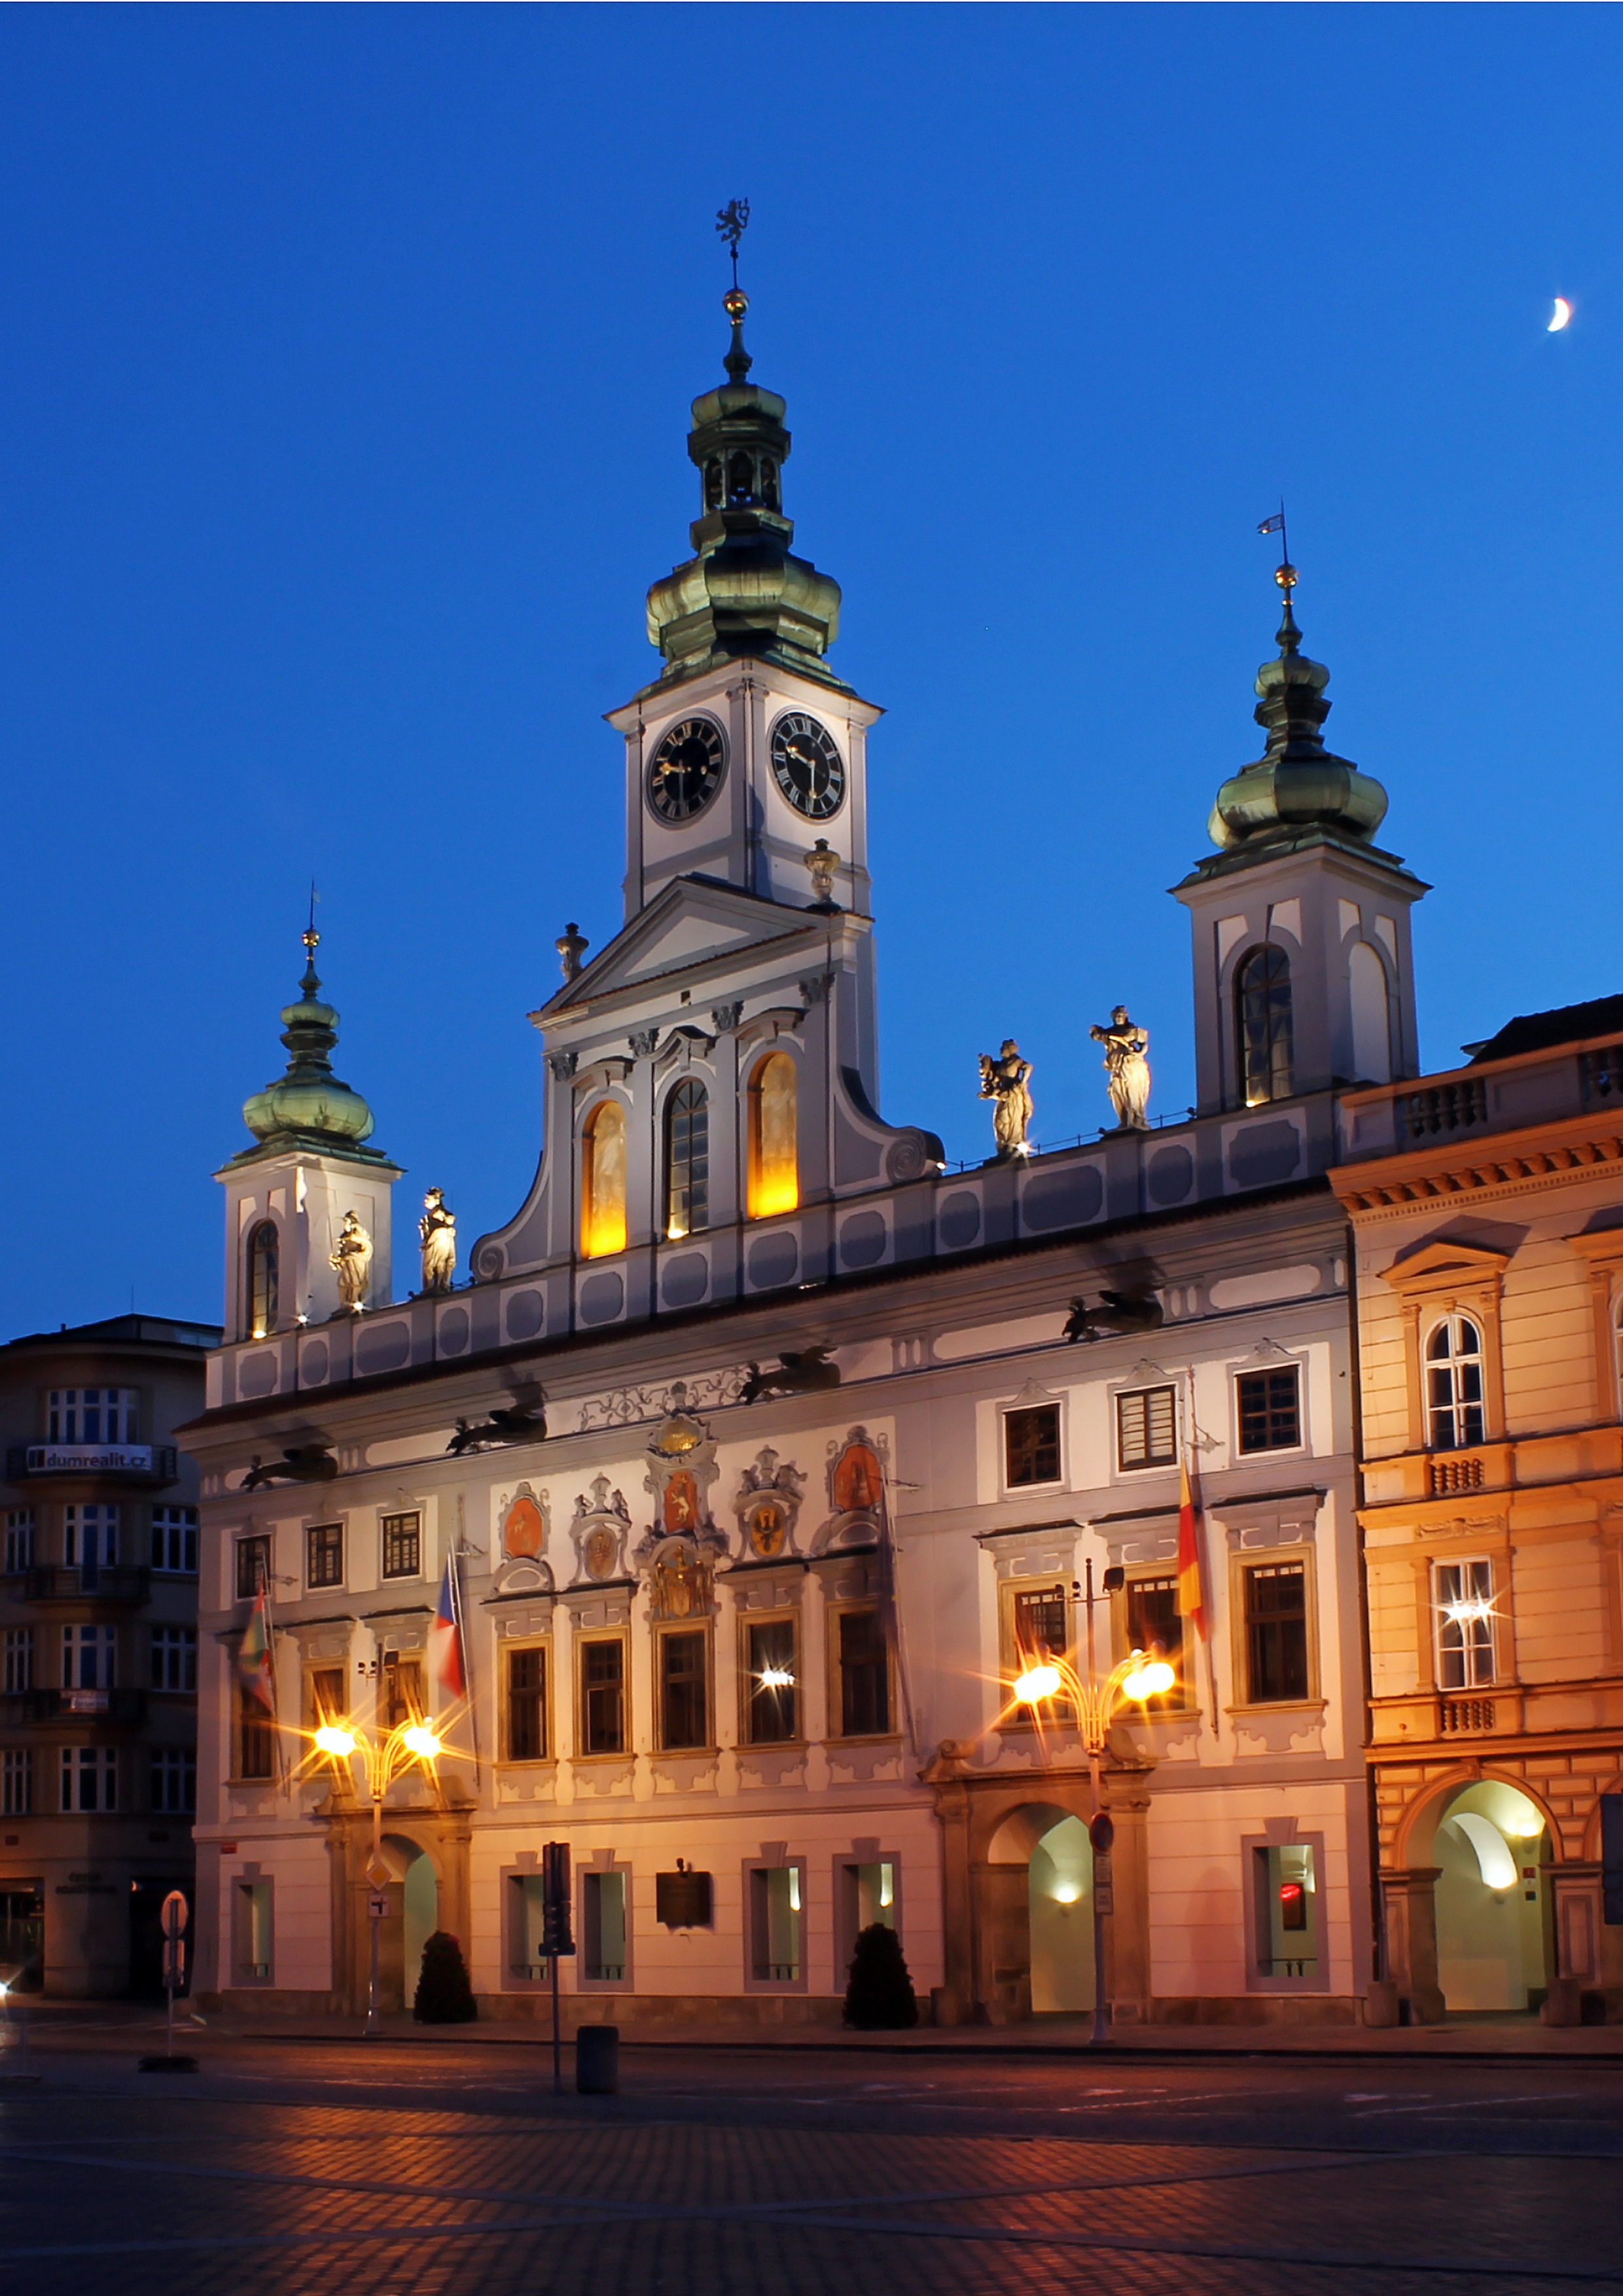
night, town, building, city, cityscape, evening, plaza, landmark, facade, church, cathedral, place of worship, town square, basilica, town hall, czech budejovice, south bohemia, bud jovice, human settlement, seat of local government